Illegitimate receiver

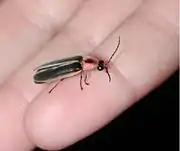
The "Photuris" firefly.

Illegitimate signalers utilize deceptive signals to reduce the receiver's fitness while increasing their own. Examples include the case of the "Photinus" and "Photuris" fireflies, as well as aggressive mimicry.